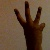
The image shows a hand gesture representing the number 6 in Indian Sign Language.